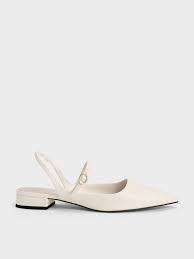
Label: Ballet Flat